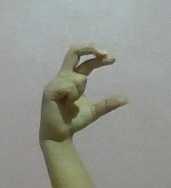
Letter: thal